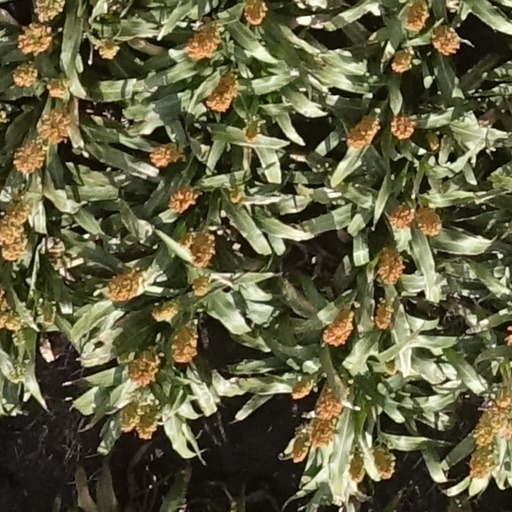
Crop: sorghum